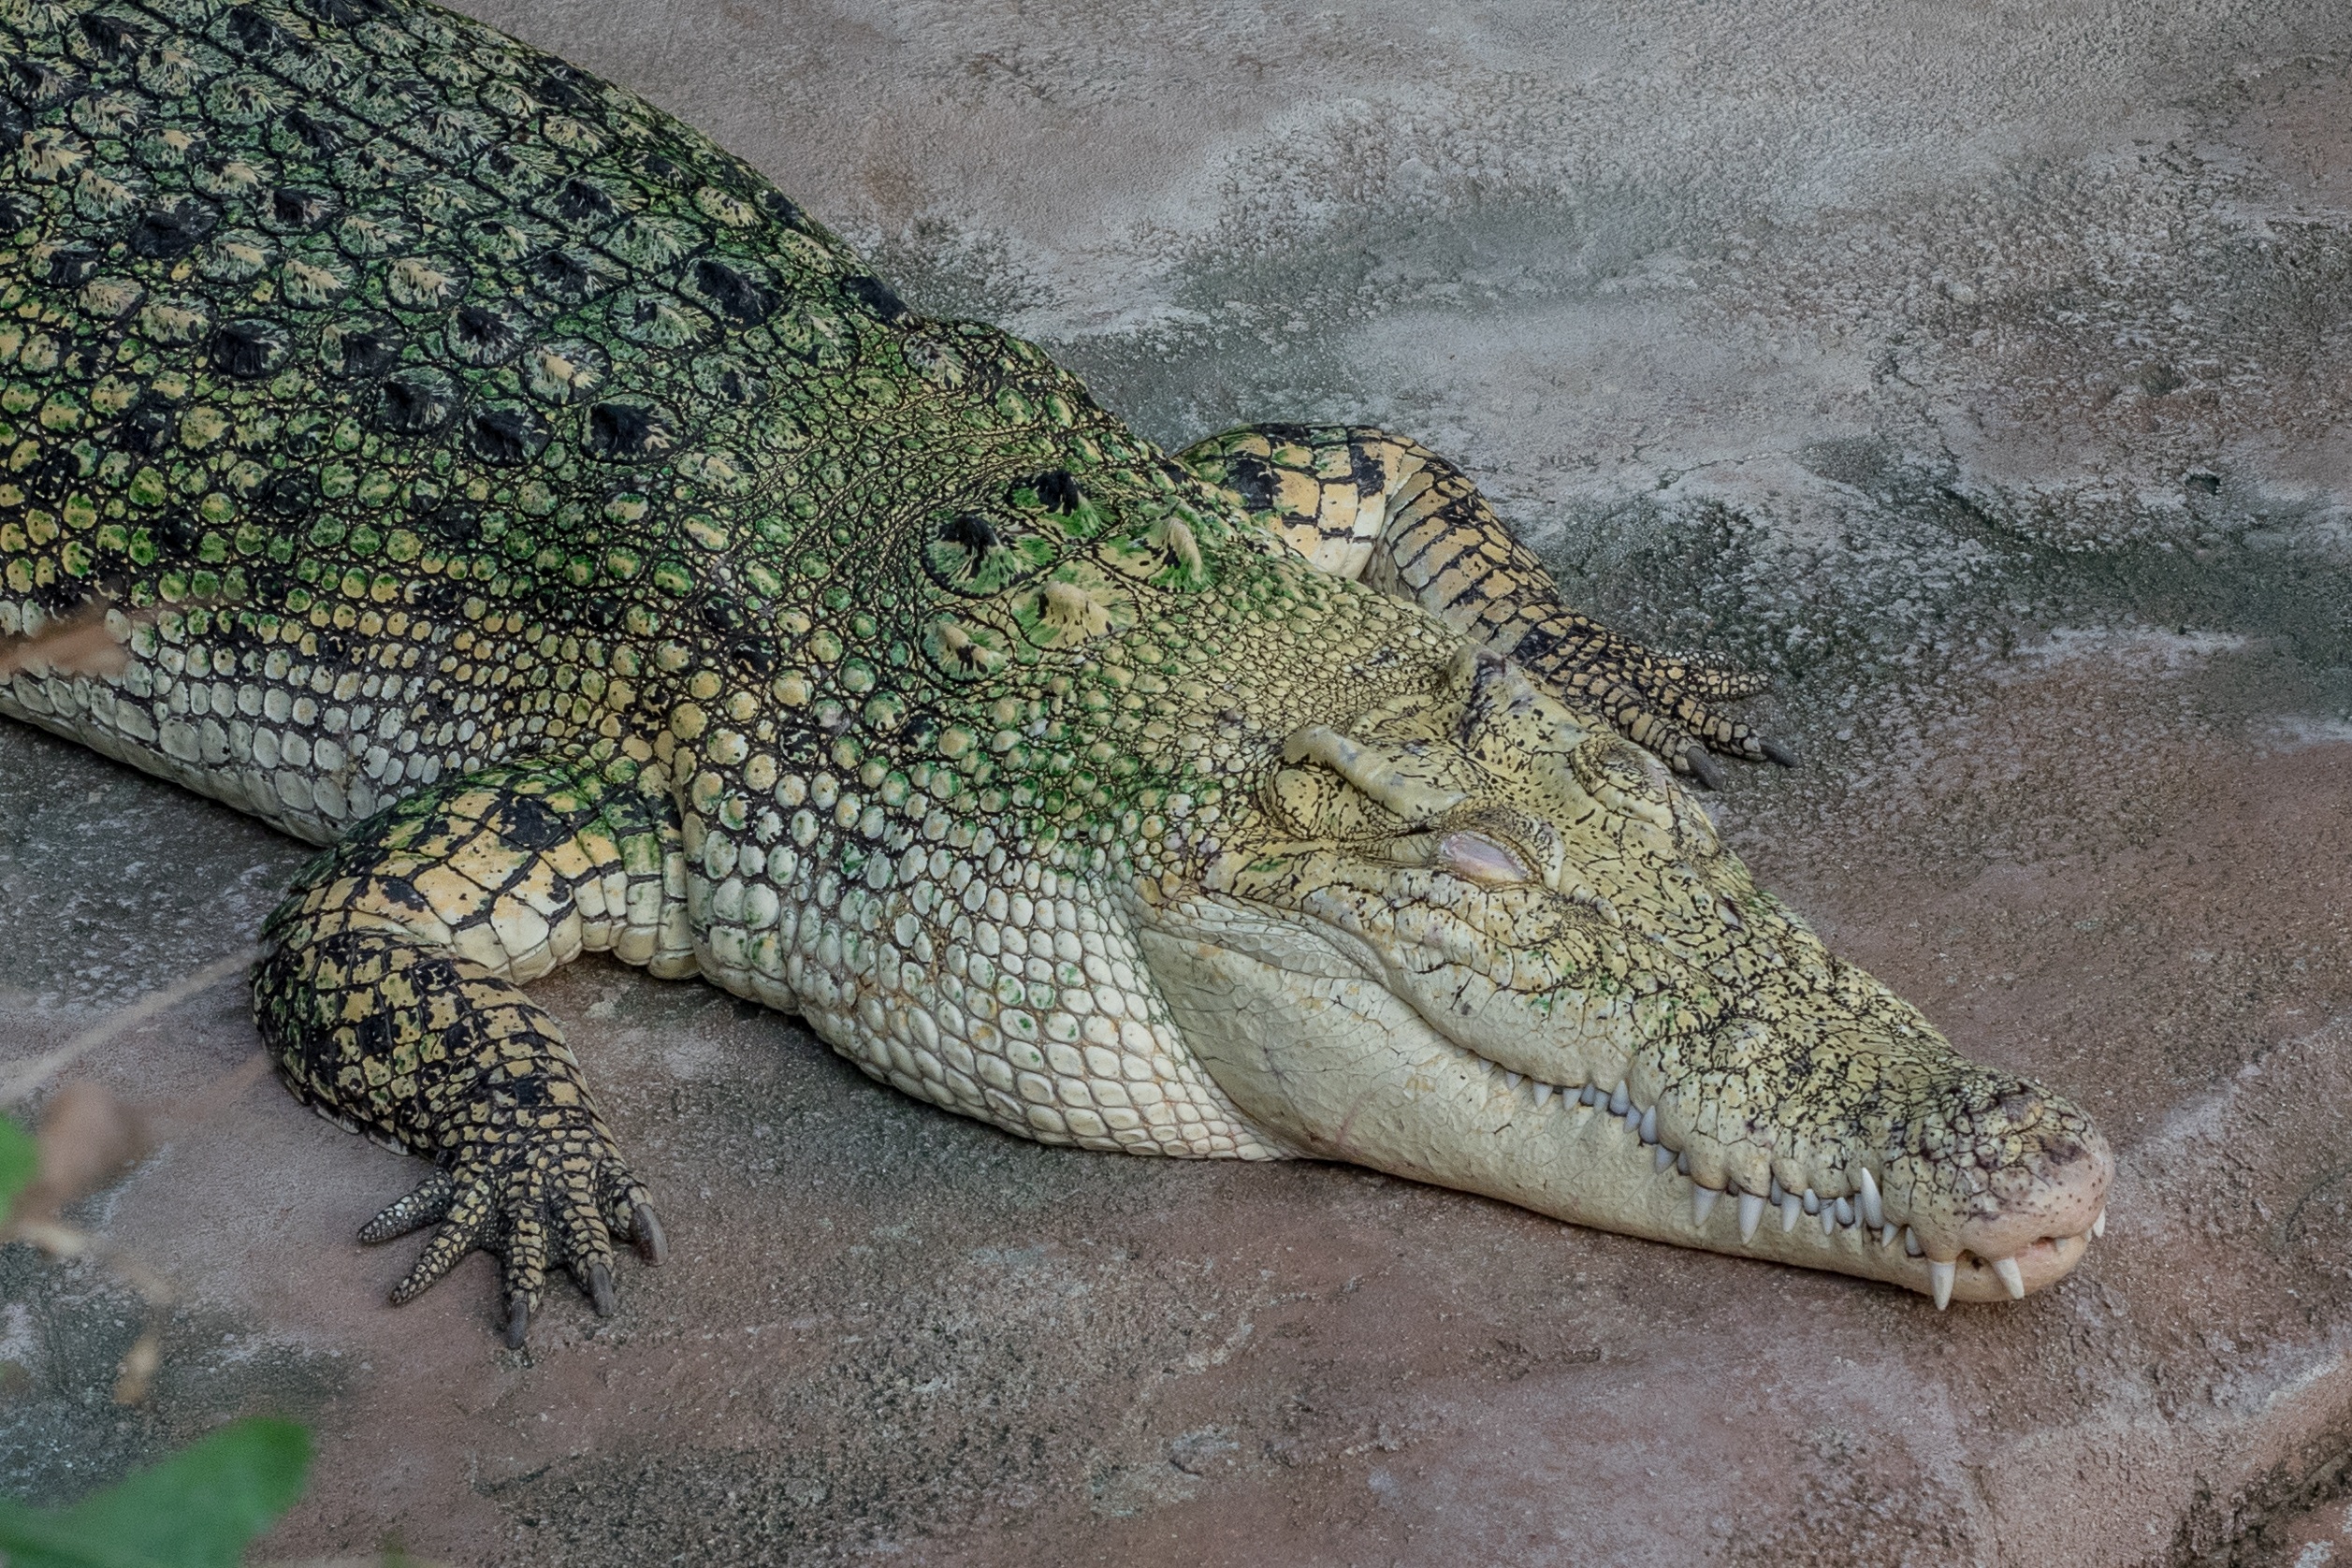
animal, wildlife, zoo, portrait, green, foot, predator, reptile, scale, close, fauna, lizard, crocodile, alligator, wild animal, grey, tail, head, vertebrate, tooth, risk, animal world, dangerous, carnivores, urtier, crocodilia, american alligator, gharial, lacertidae, nile crocodile